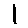
Label: 1